Bijou Fernandez

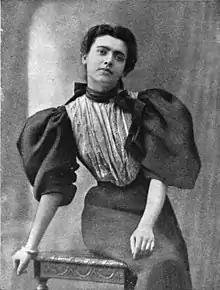
Fernandez, 1897

In preparation for her characterization of Allison Deyo in "Hearts Aflame", in 1902, her mother felt she became too much like the character she was playing. The elder Fernandez remarked to a friend that her daughter had become preoccupied with riding horseback "in divided skirts, smoking cigarettes, and making high balls". She performed the role at the Garrick Theatre during the 1901 season before her mother's objections almost caused her to withdraw the following year.